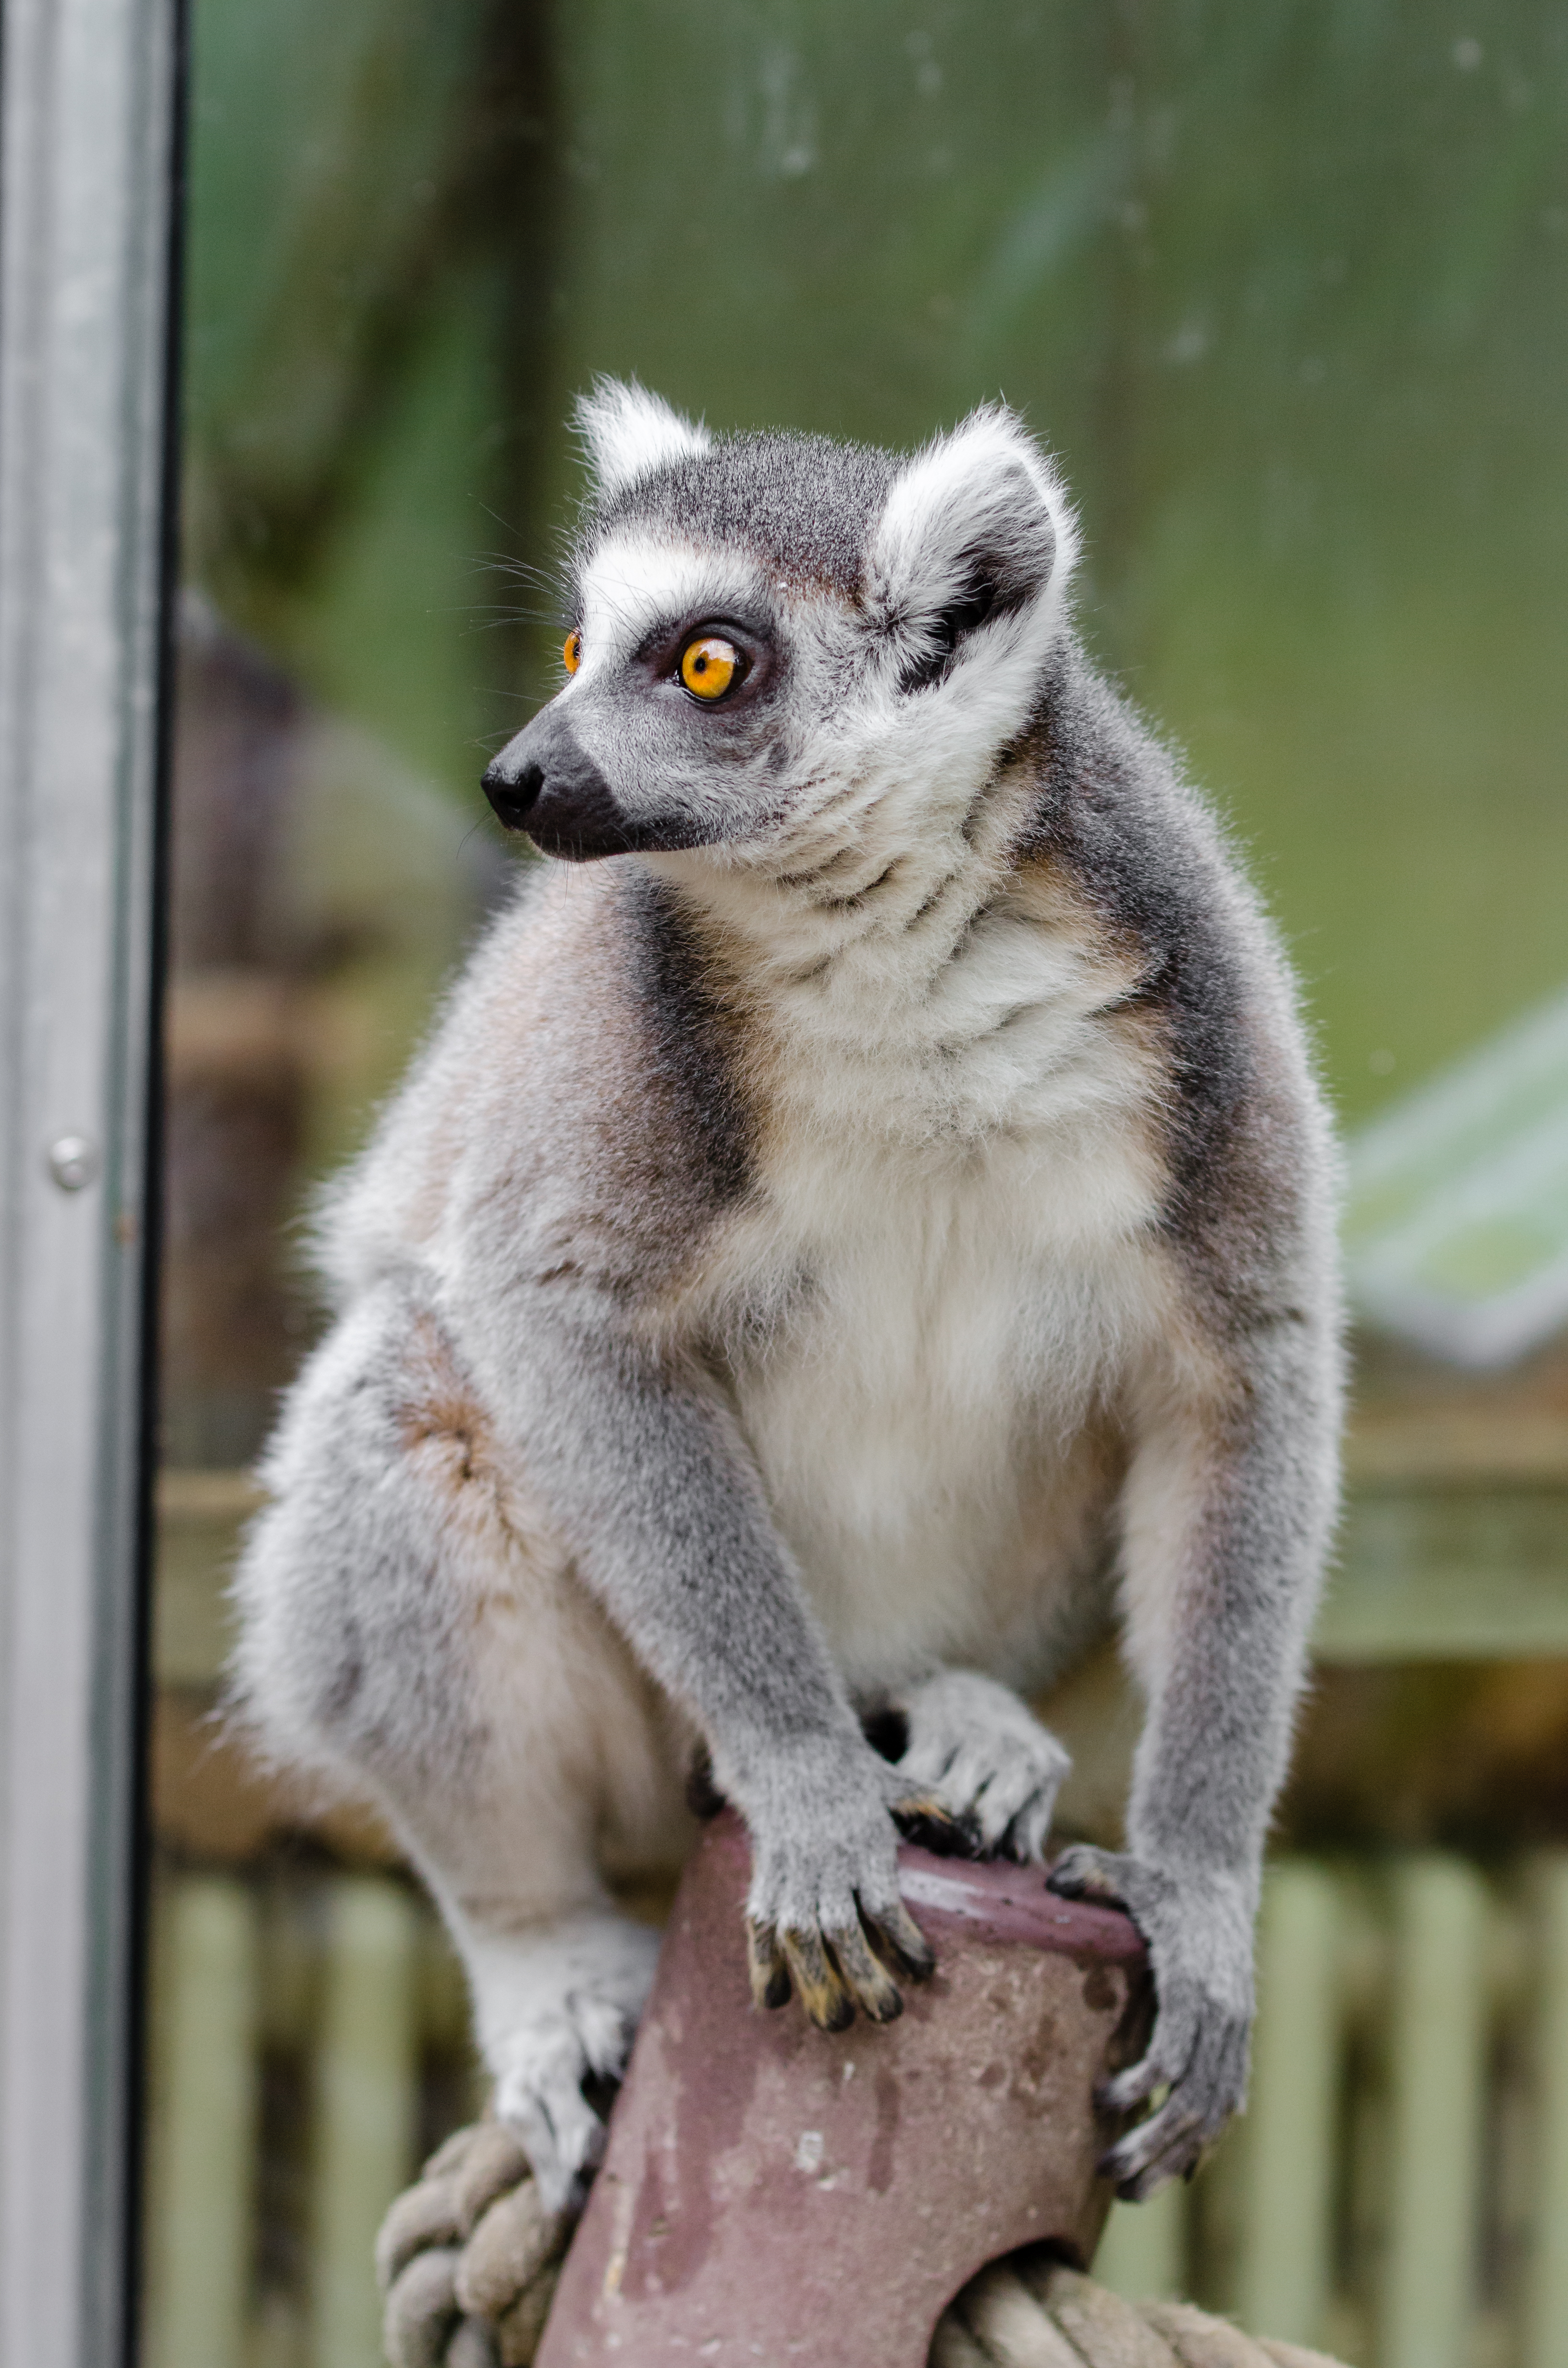
animal, wildlife, zoo, mammal, fauna, primate, madagascar, vertebrate, lemur